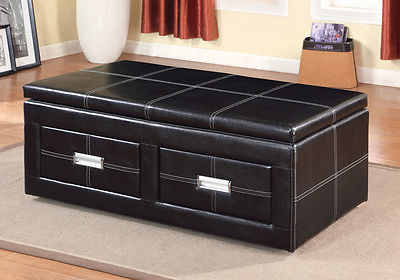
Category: table